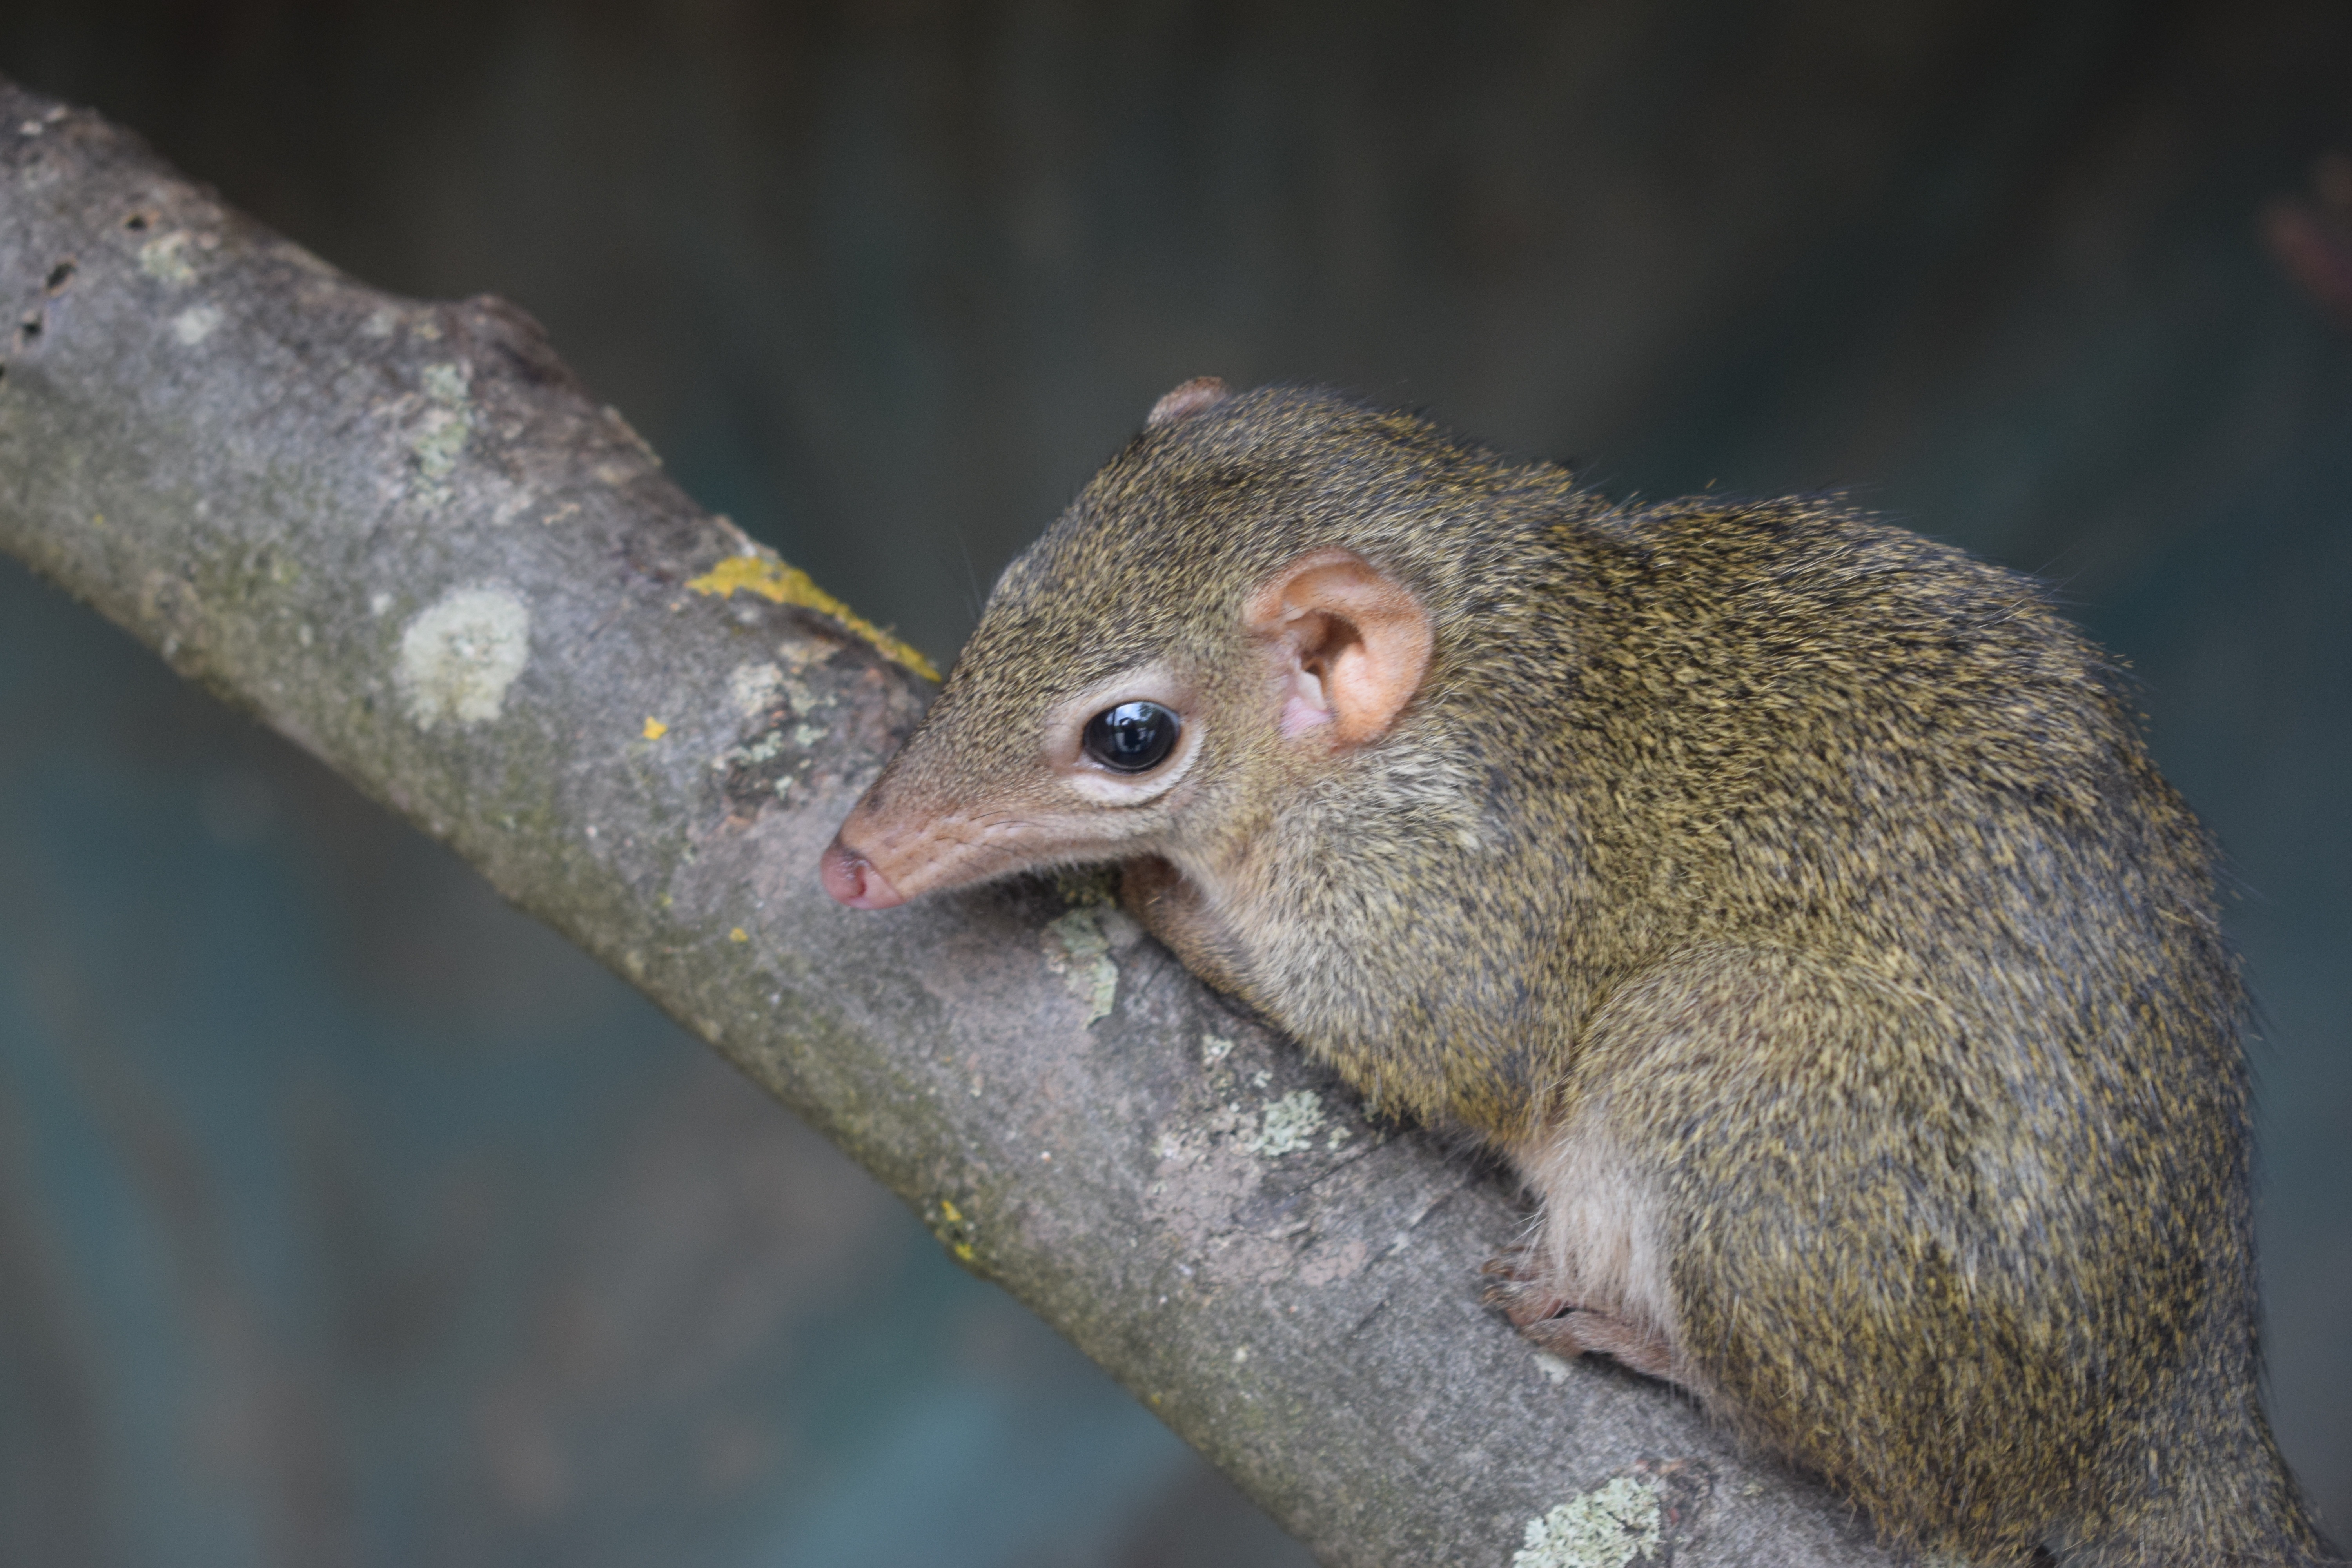
nature, mouse, animal, wildlife, zoo, mammal, squirrel, rodent, fauna, close up, enclosure, whiskers, vertebrate, blackpool, blackpool zoo, fox squirrel